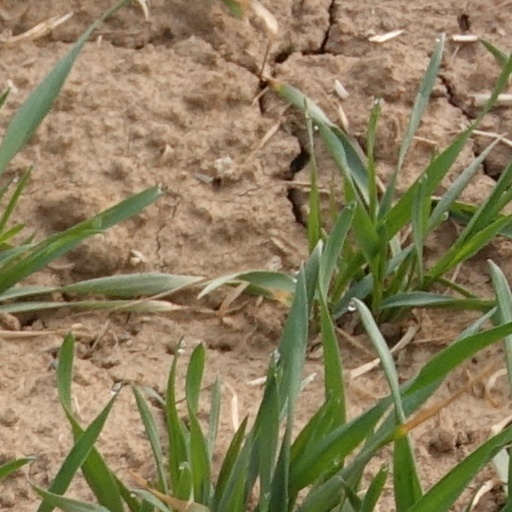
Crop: wheat